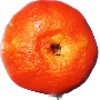
Label: clementine